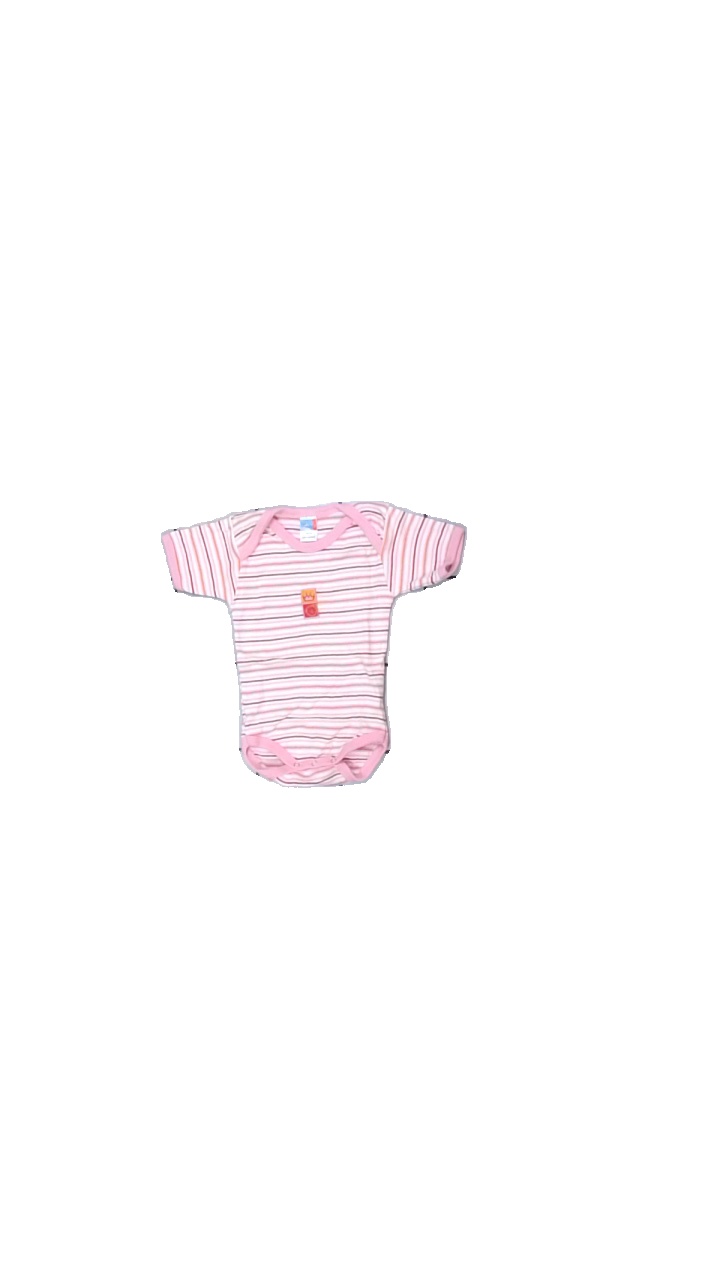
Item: Top (Children)
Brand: Topolino
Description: randig body
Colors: Pink, White, Orange, Multicolor
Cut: Regular
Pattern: Striped
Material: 100% cotton
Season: All
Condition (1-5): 5
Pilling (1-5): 5
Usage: Reuse
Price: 50-100